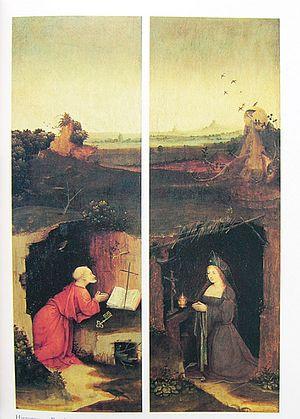
L'Adoration des mages est un triptyque du début du XVIᵉ siècle conservé au musée de la Maison d'Érasme à Anderlecht, près de Bruxelles. Attribué à Jérôme Bosch puis à un suiveur de ce peintre, il pourrait être l’œuvre d'un membre de l'atelier du maître, Gielis Panhedel.